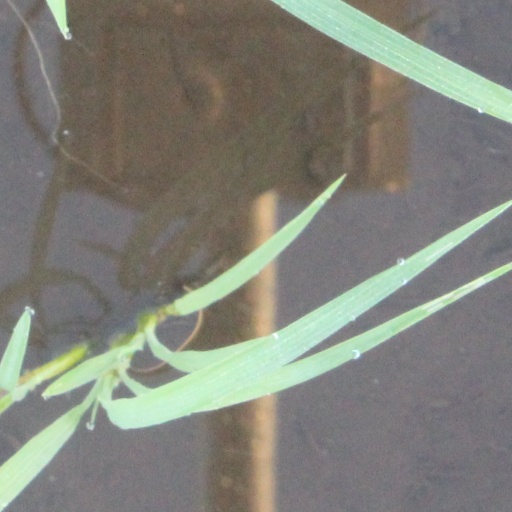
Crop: rice